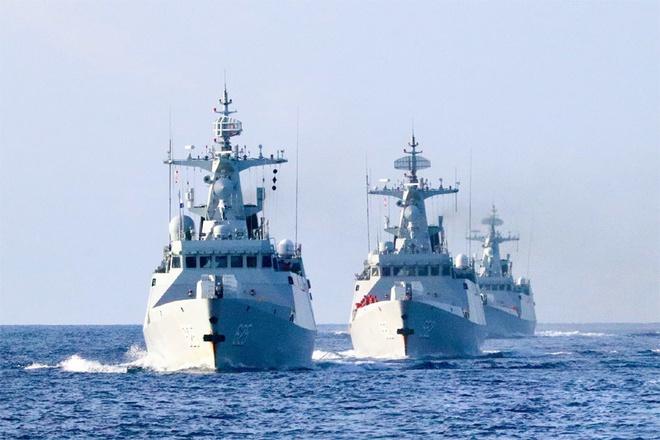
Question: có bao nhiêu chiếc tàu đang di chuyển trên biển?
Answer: có ba chiếc tàu